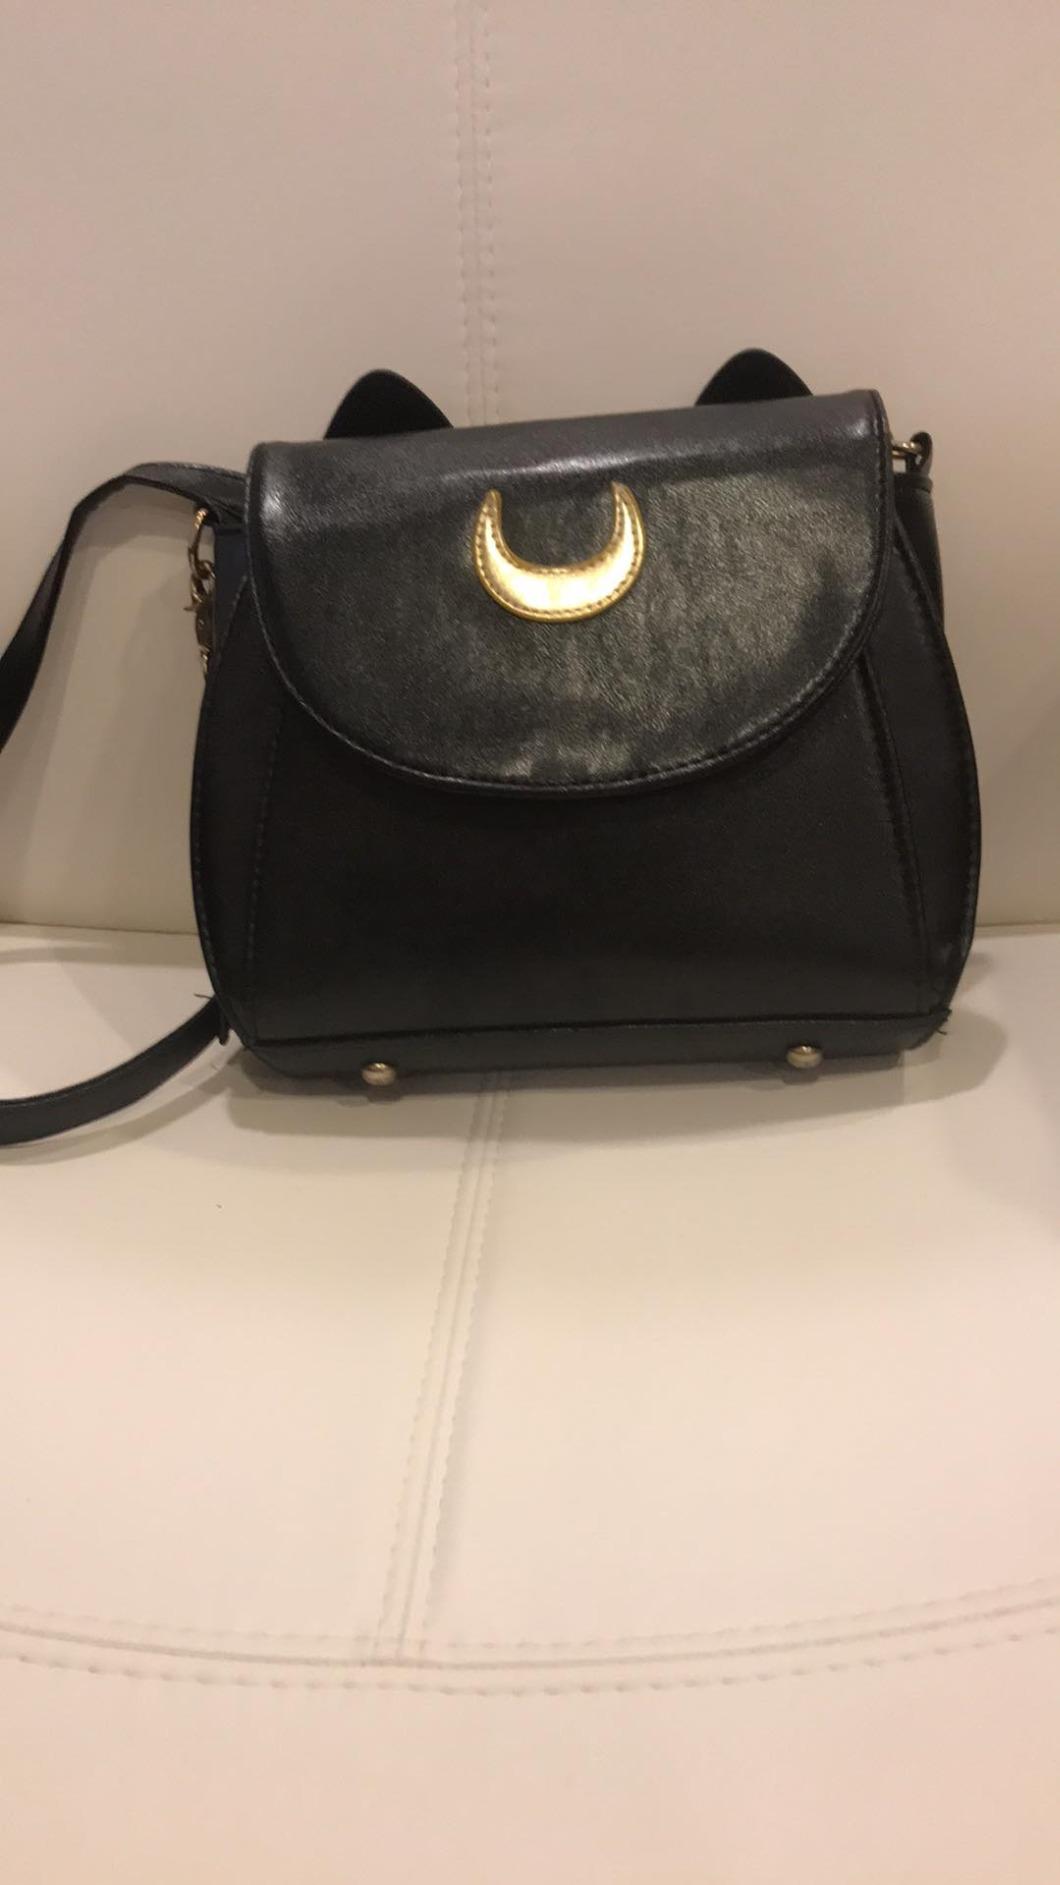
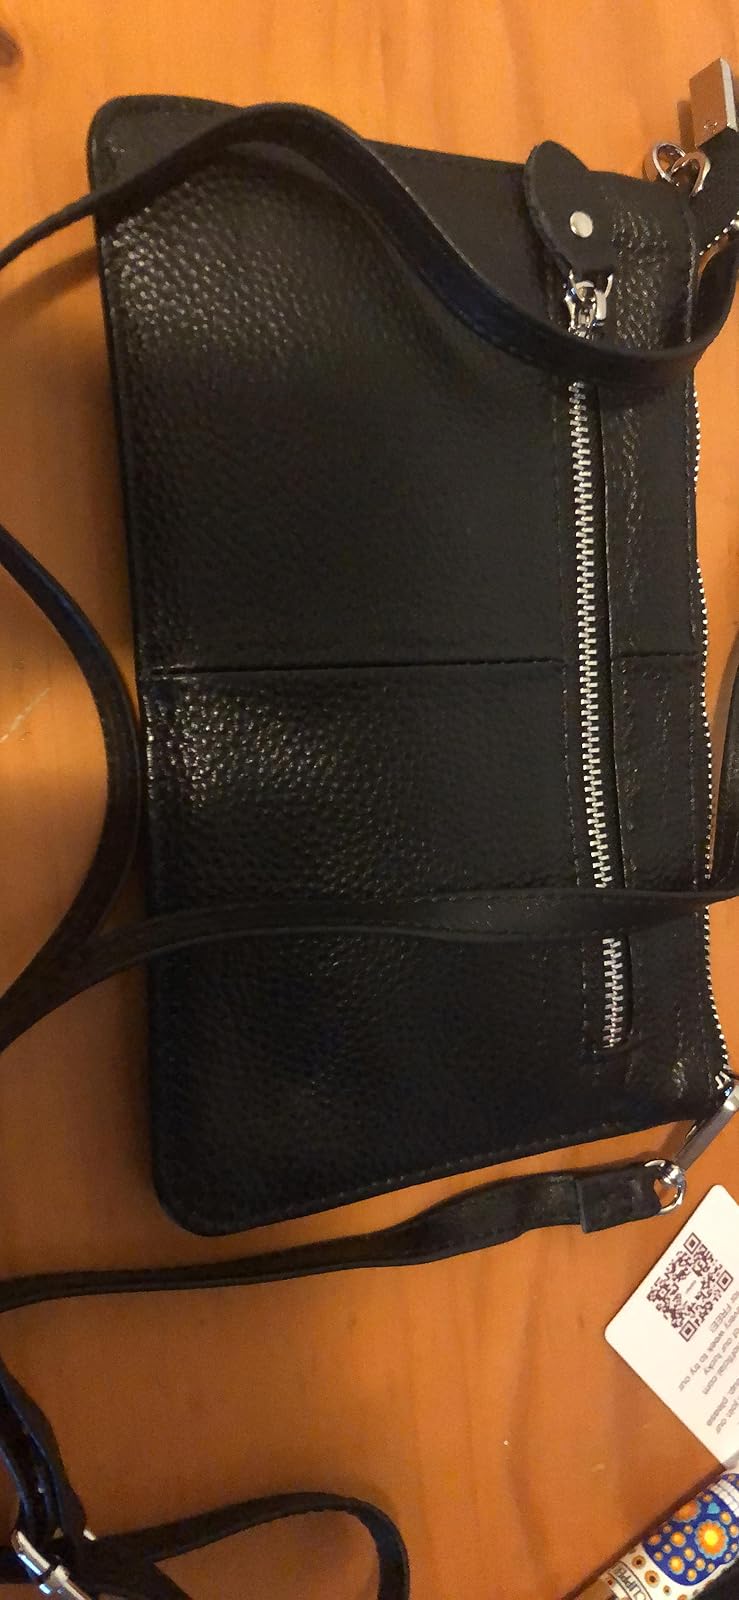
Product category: accessories_handbag
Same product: no